Gap Inc.

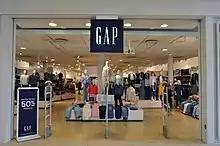
Gap in Hillcrest Mall

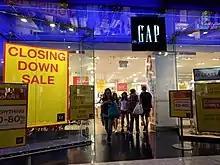
The closing down sale at the Gap store in Westfield Sydney

Including both company-owned and franchised stores, as of June 2018, there were Gap, Banana Republic, Athleta, Intermix, or Old Navy stores in 43 countries. In January 2008, Gap signed a deal with Marinopoulos Group to open Gap and Banana Republic stores in Greece, Romania, Bulgaria, Cyprus, and Croatia. In February 2009, Elbit Imaging, Ltd. secured a franchise to open and operate Gap and Banana Republic stores in Israel. In August 2010, the company opened its first store in Melbourne, Australia at Chadstone Shopping Centre. In September 2011, Komax opened the first Gap store in Chile, due to a franchise. In October 2011, the first GAP store opened in Warsaw, Poland, but shut it down and two other locations in Wrocław and Katowice in 2015. Gap now has a store in New Delhi, India which opened in May 2015. On February 20, 2016, Gap launched stores in Mumbai at Oberoi Mall and Infinity-2.